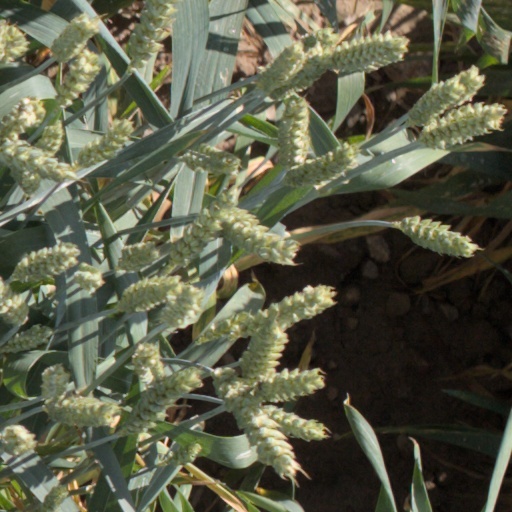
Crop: wheat